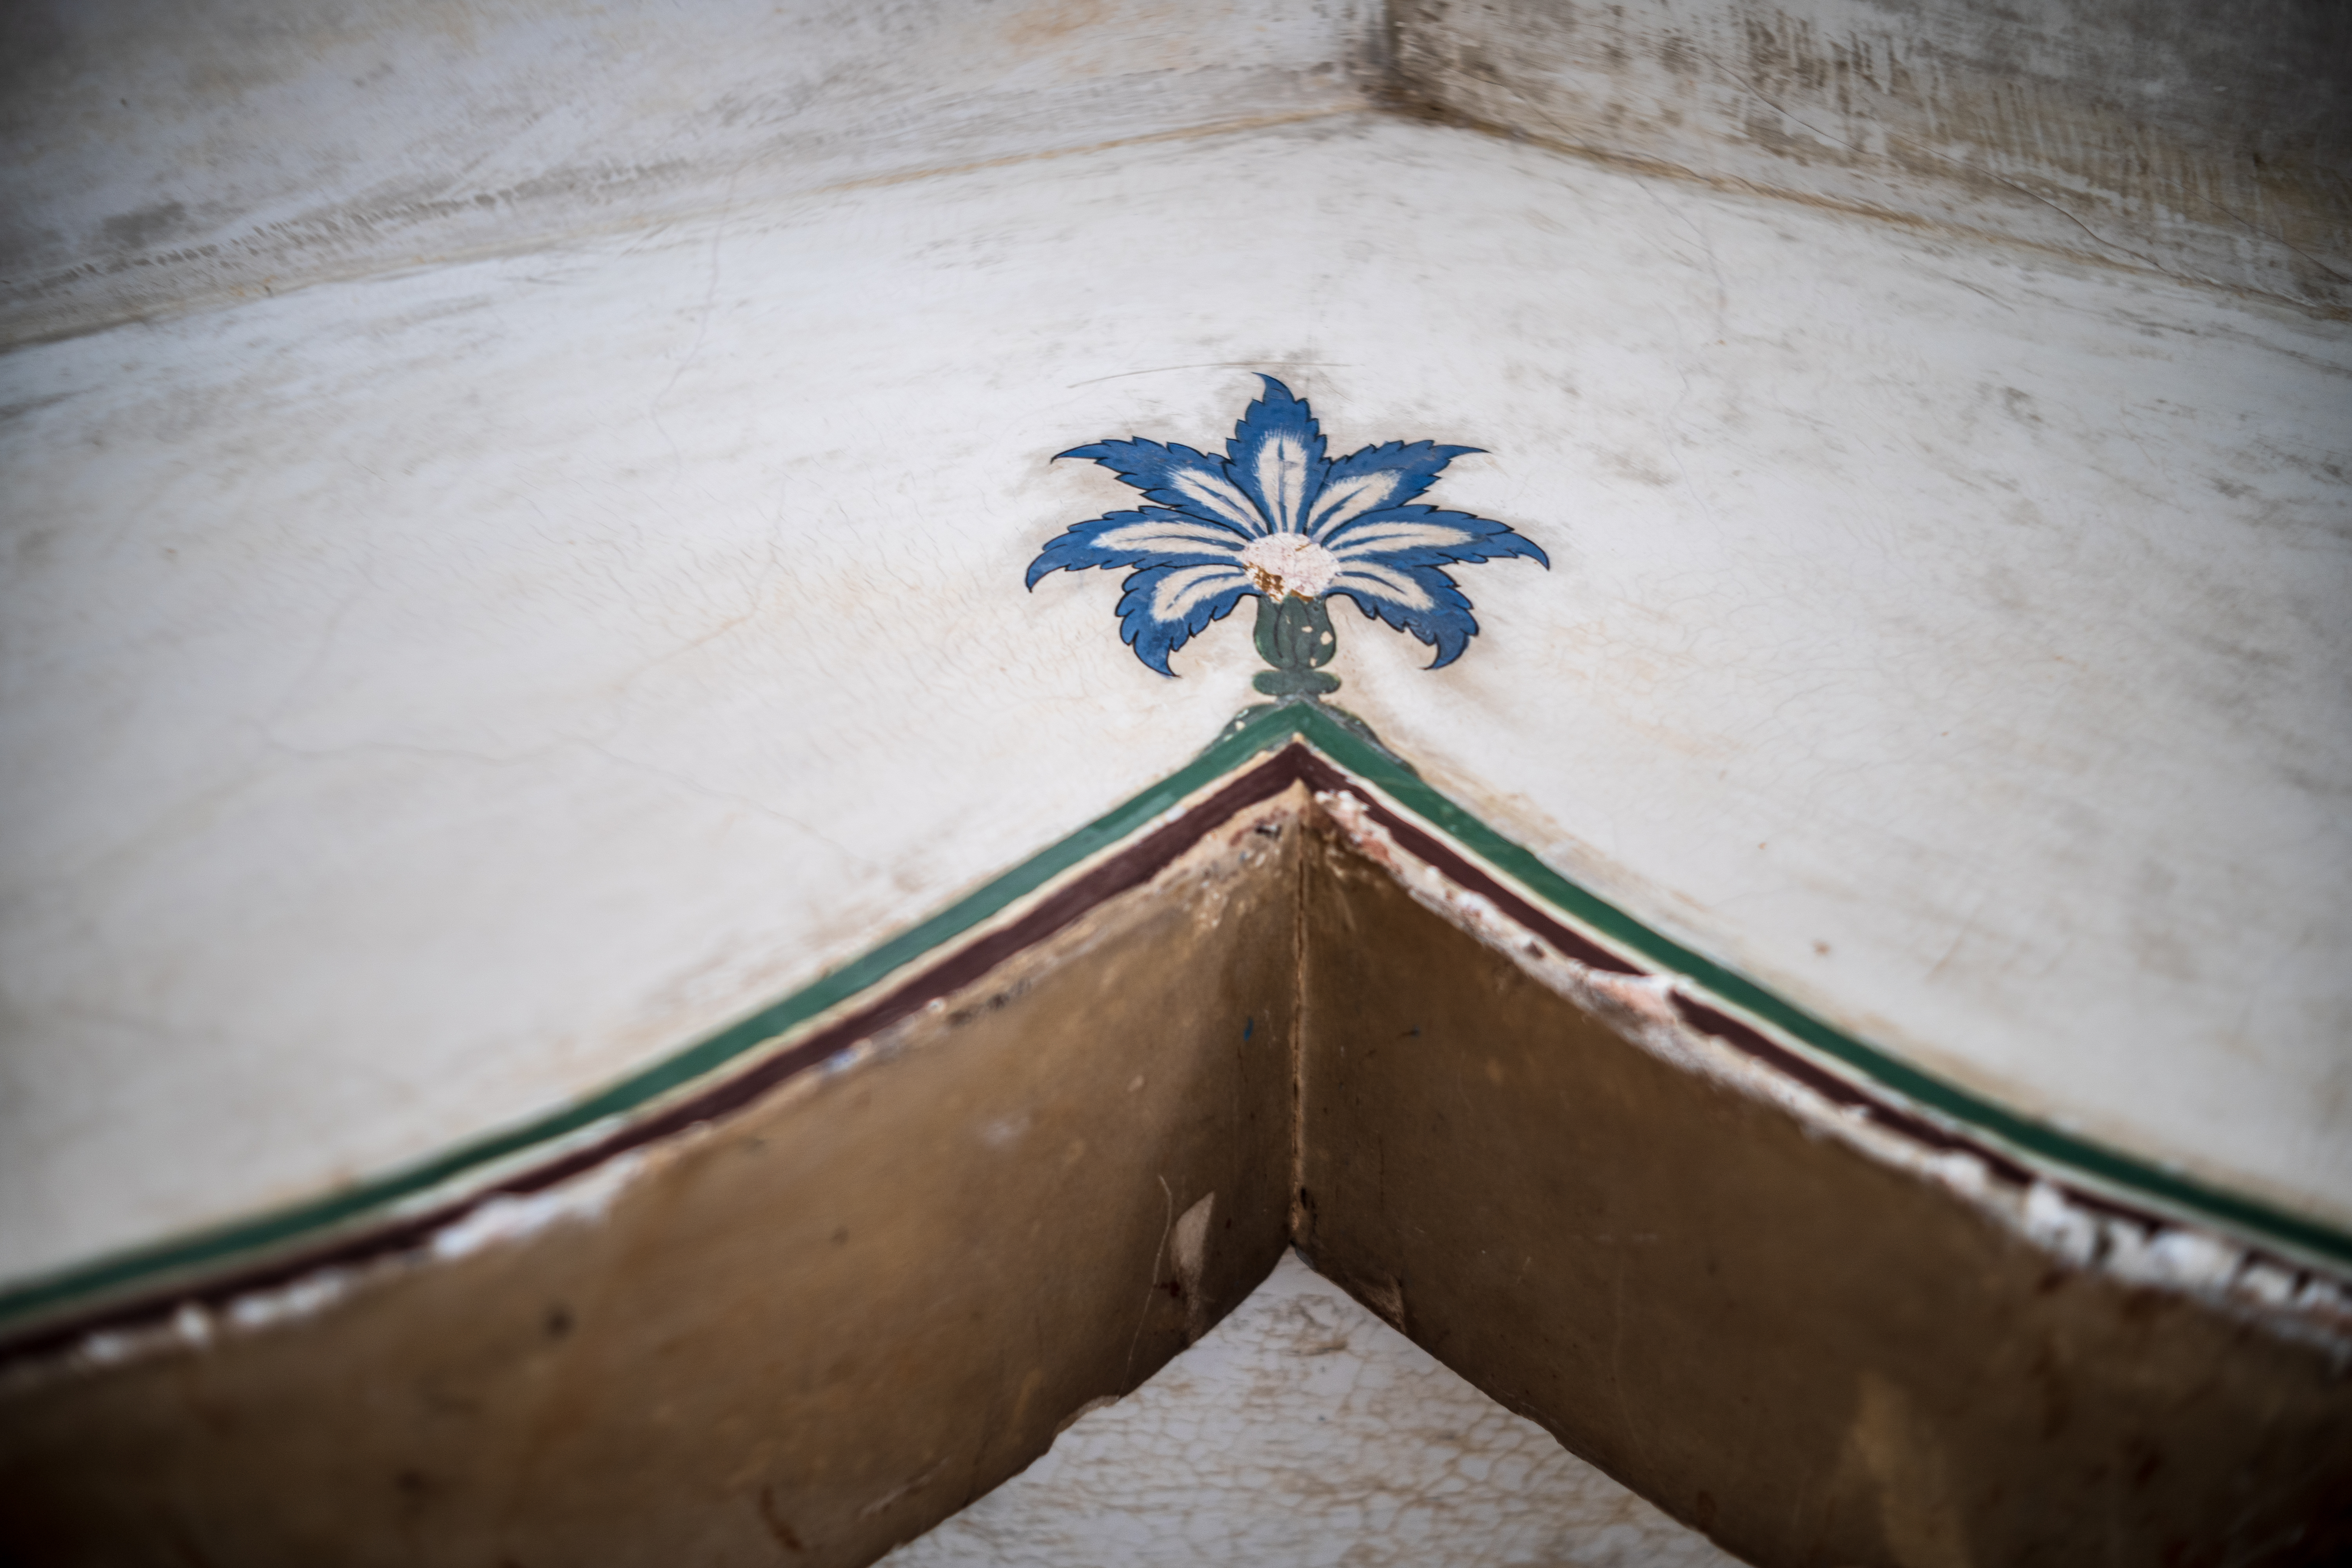
jaipur, amber, amer, ancient, architecture, art, asia, building, castle, colorful, culture, design, destination, detail, empire, famous, fort, ganesh, gate, gateway, heritage, historic, historical, history, holiday, india, islam, king, landmark, landscape, legend, maharajah, monument, mosaic, mosque, mughal, old, orange, ornament, ornate, palace, rajasthan, rajput, sightseeing, stone, structure, tourism, tourist, traditional, travel, ceiling, symmetry